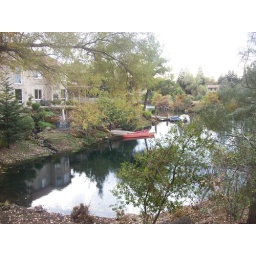
house by the lake